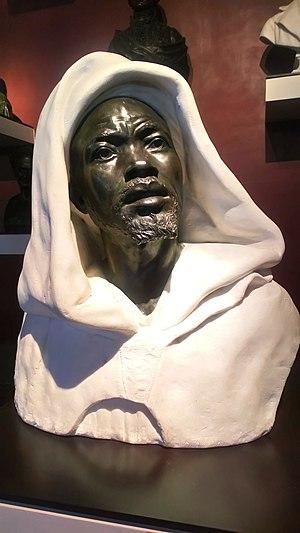
""Salem, nègre du Soudan"", marbre et bronze, par Paul Loiseau-Rousseau (1897), Musée de Picardie, Amiens."
Paul Loiseau-Rousseau né à Paris en 1861 et mort dans la même ville en 1927 est un sculpteur français.